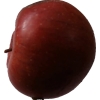
Label: Apple 17